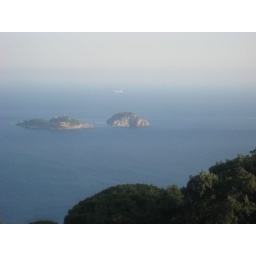
Vie of islands off coast near Positano, taken from bus